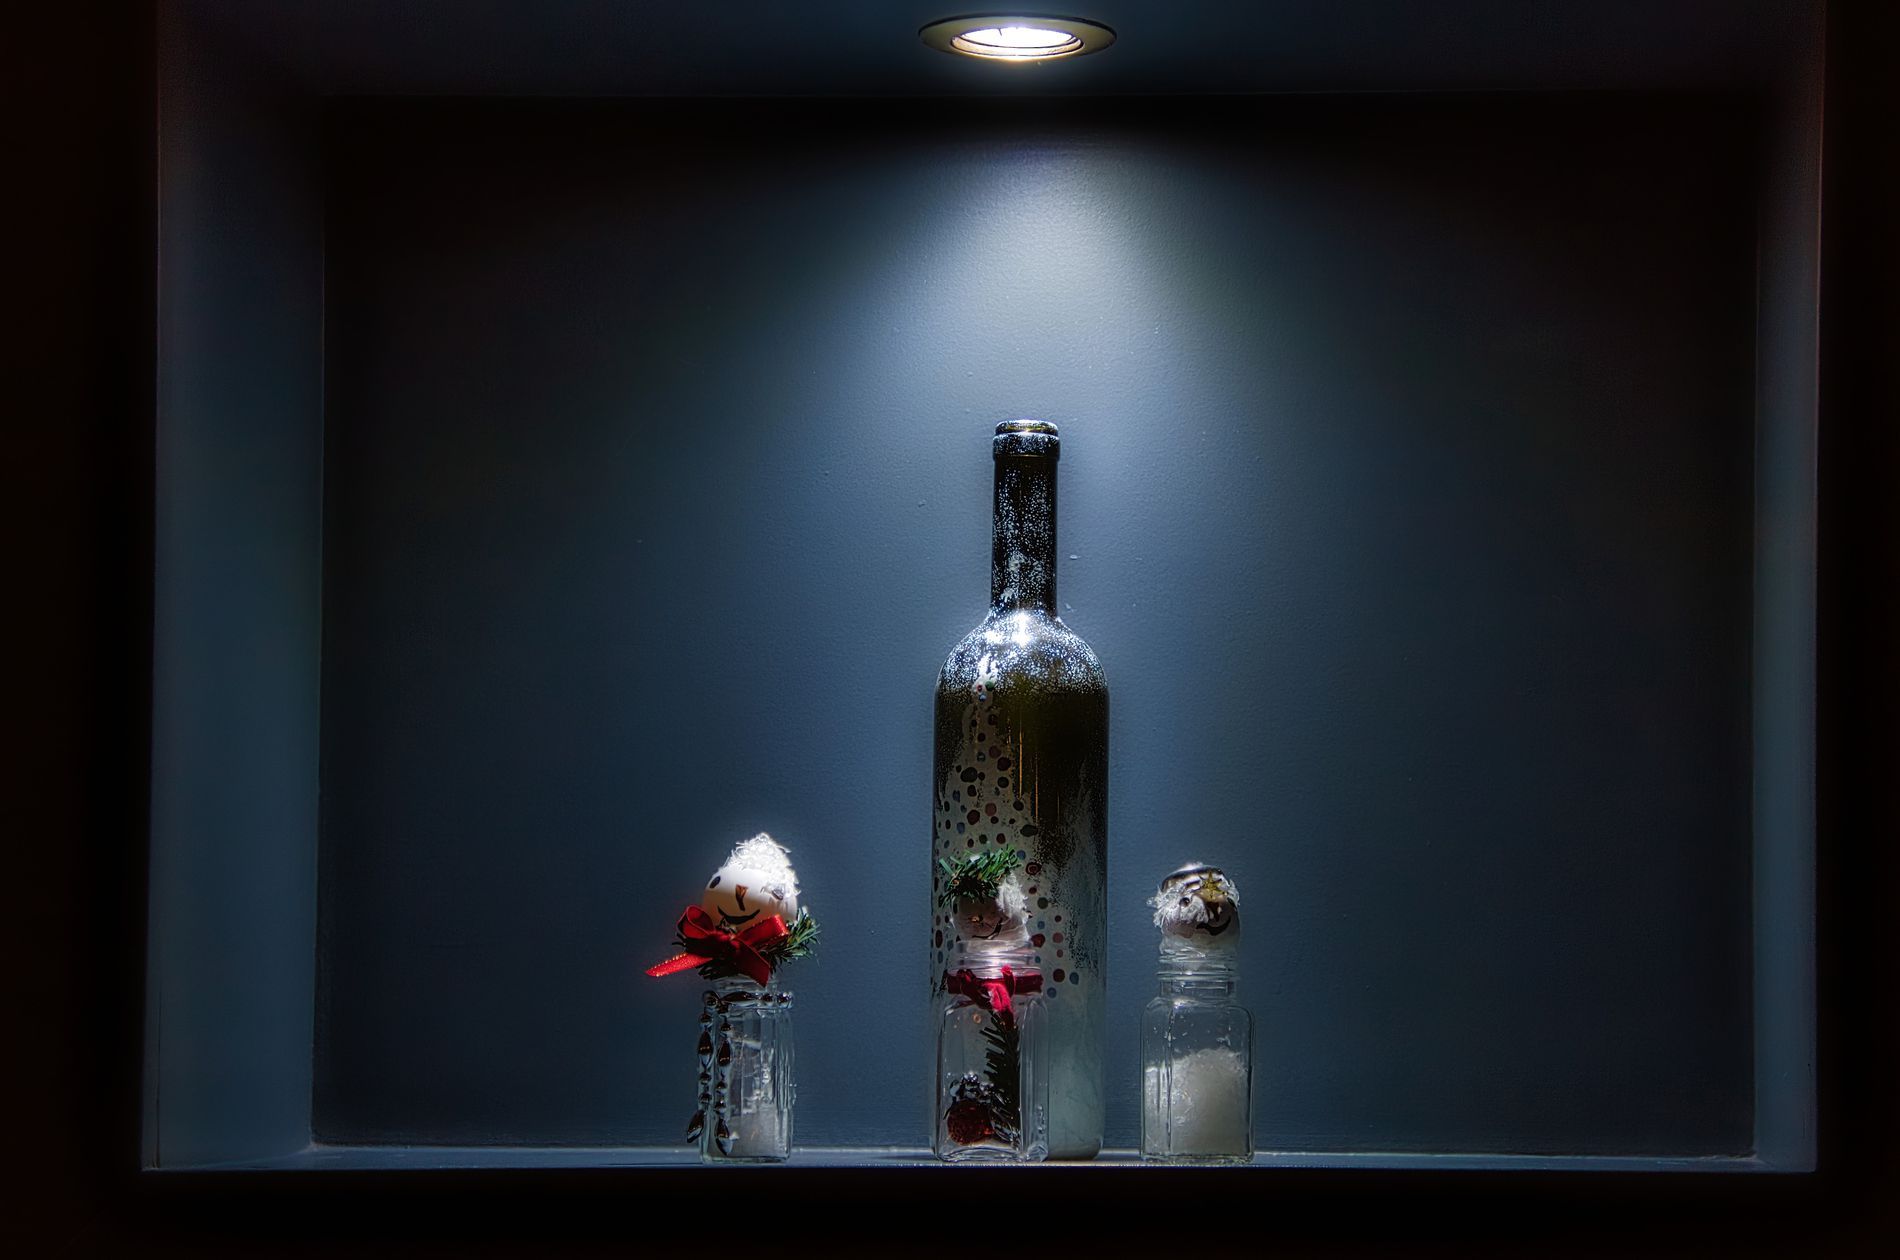
A display of a dark bottle and three jars
The picture features a dark bottle on a black shelf. Three jars with snowy decorations inside are seen infront of the bottle. A spotlight illuminates these objects.
Taken at eye level under a spotlight lighting, this photograph shows a display of a bottle and three jars. The white decorations and soft lighting highlight the texture of the objects against the dark background. This contrast creates an artistic mood to the display.
Labels: Flower, Flower Arrangement, Plant, Jar, Flower Bouquet, Pottery, Lighting, Vase, Person, Bottle, Cosmetics, Perfume, Window, Windowsill, Glass, Beverage, Alcohol, Ikebana, Liquor, Shelf, Crystal, Decoration
Camera: Canon Canon EOS 2000D
Lens: TAMRON 18-400mm F/3.5-6.3 Di II VC HLD B028
Aperture: F4.5
Exposure: 1/25 sec
ISO: 100
Focal length: 44.0 mm